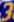
Number: 3